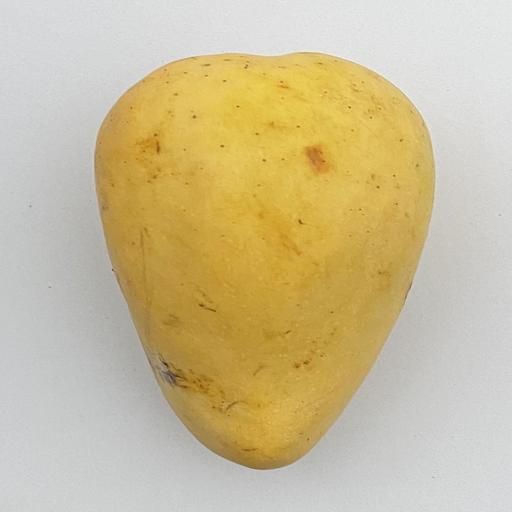
Crop type: Mango_Alphonso